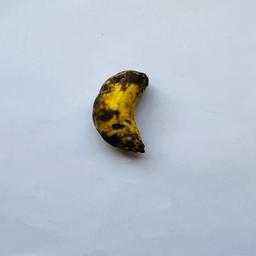
Banana variety: Sabri Kola